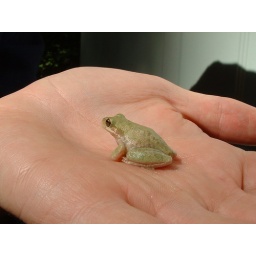
A squirrel tree frog that we found in the bathroom at the canoe pond.